Naomi Osaka career statistics

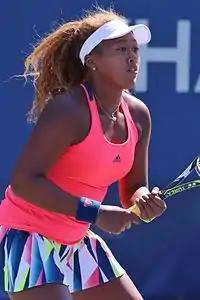
Osaka at the 2016 US Open.

"Only main-draw results in WTA Tour, Grand Slam tournaments, Fed Cup/Billie Jean King Cup and Olympic Games are included in win–loss records."